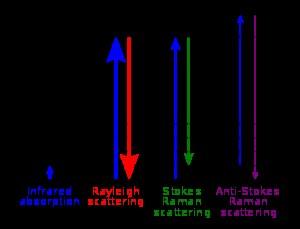
La spectroscopie Raman et la microspectroscopie Raman sont des méthodes non destructives d'observation et de caractérisation de la composition moléculaire et de la structure externe d'un matériau, qui exploite le phénomène physique selon lequel un milieu modifie légèrement la fréquence de la lumière y circulant. Ce décalage en fréquence dit l'effet Raman correspond à un échange d'énergie entre le rayon lumineux et le milieu, et donne des informations sur le substrat lui-même. La spectroscopie Raman consiste à envoyer une lumière monochromatique sur l’échantillon et à analyser la lumière diffusée. Les informations obtenues par la mesure et l'analyse de ce décalage permettent de remonter à certaines propriétés du milieu, par la spectroscopie.